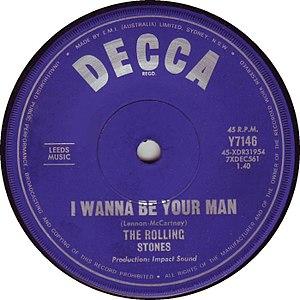
I Wanna Be Your Man est une chanson écrite par John Lennon et Paul McCartney en 1963. Composée à l'origine pour Ringo Starr et laissée inachevée, elle est dans un premier temps cédée aux Rolling Stones qui la sortent en single. Il s'agit d'un de leurs premiers succès, en douzième position des charts britanniques. Elle pousse également Mick Jagger et Keith Richards à entreprendre de composer leurs chansons comme le font les Beatles.